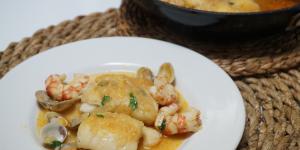
merluza a la marinera con almejas y gambas